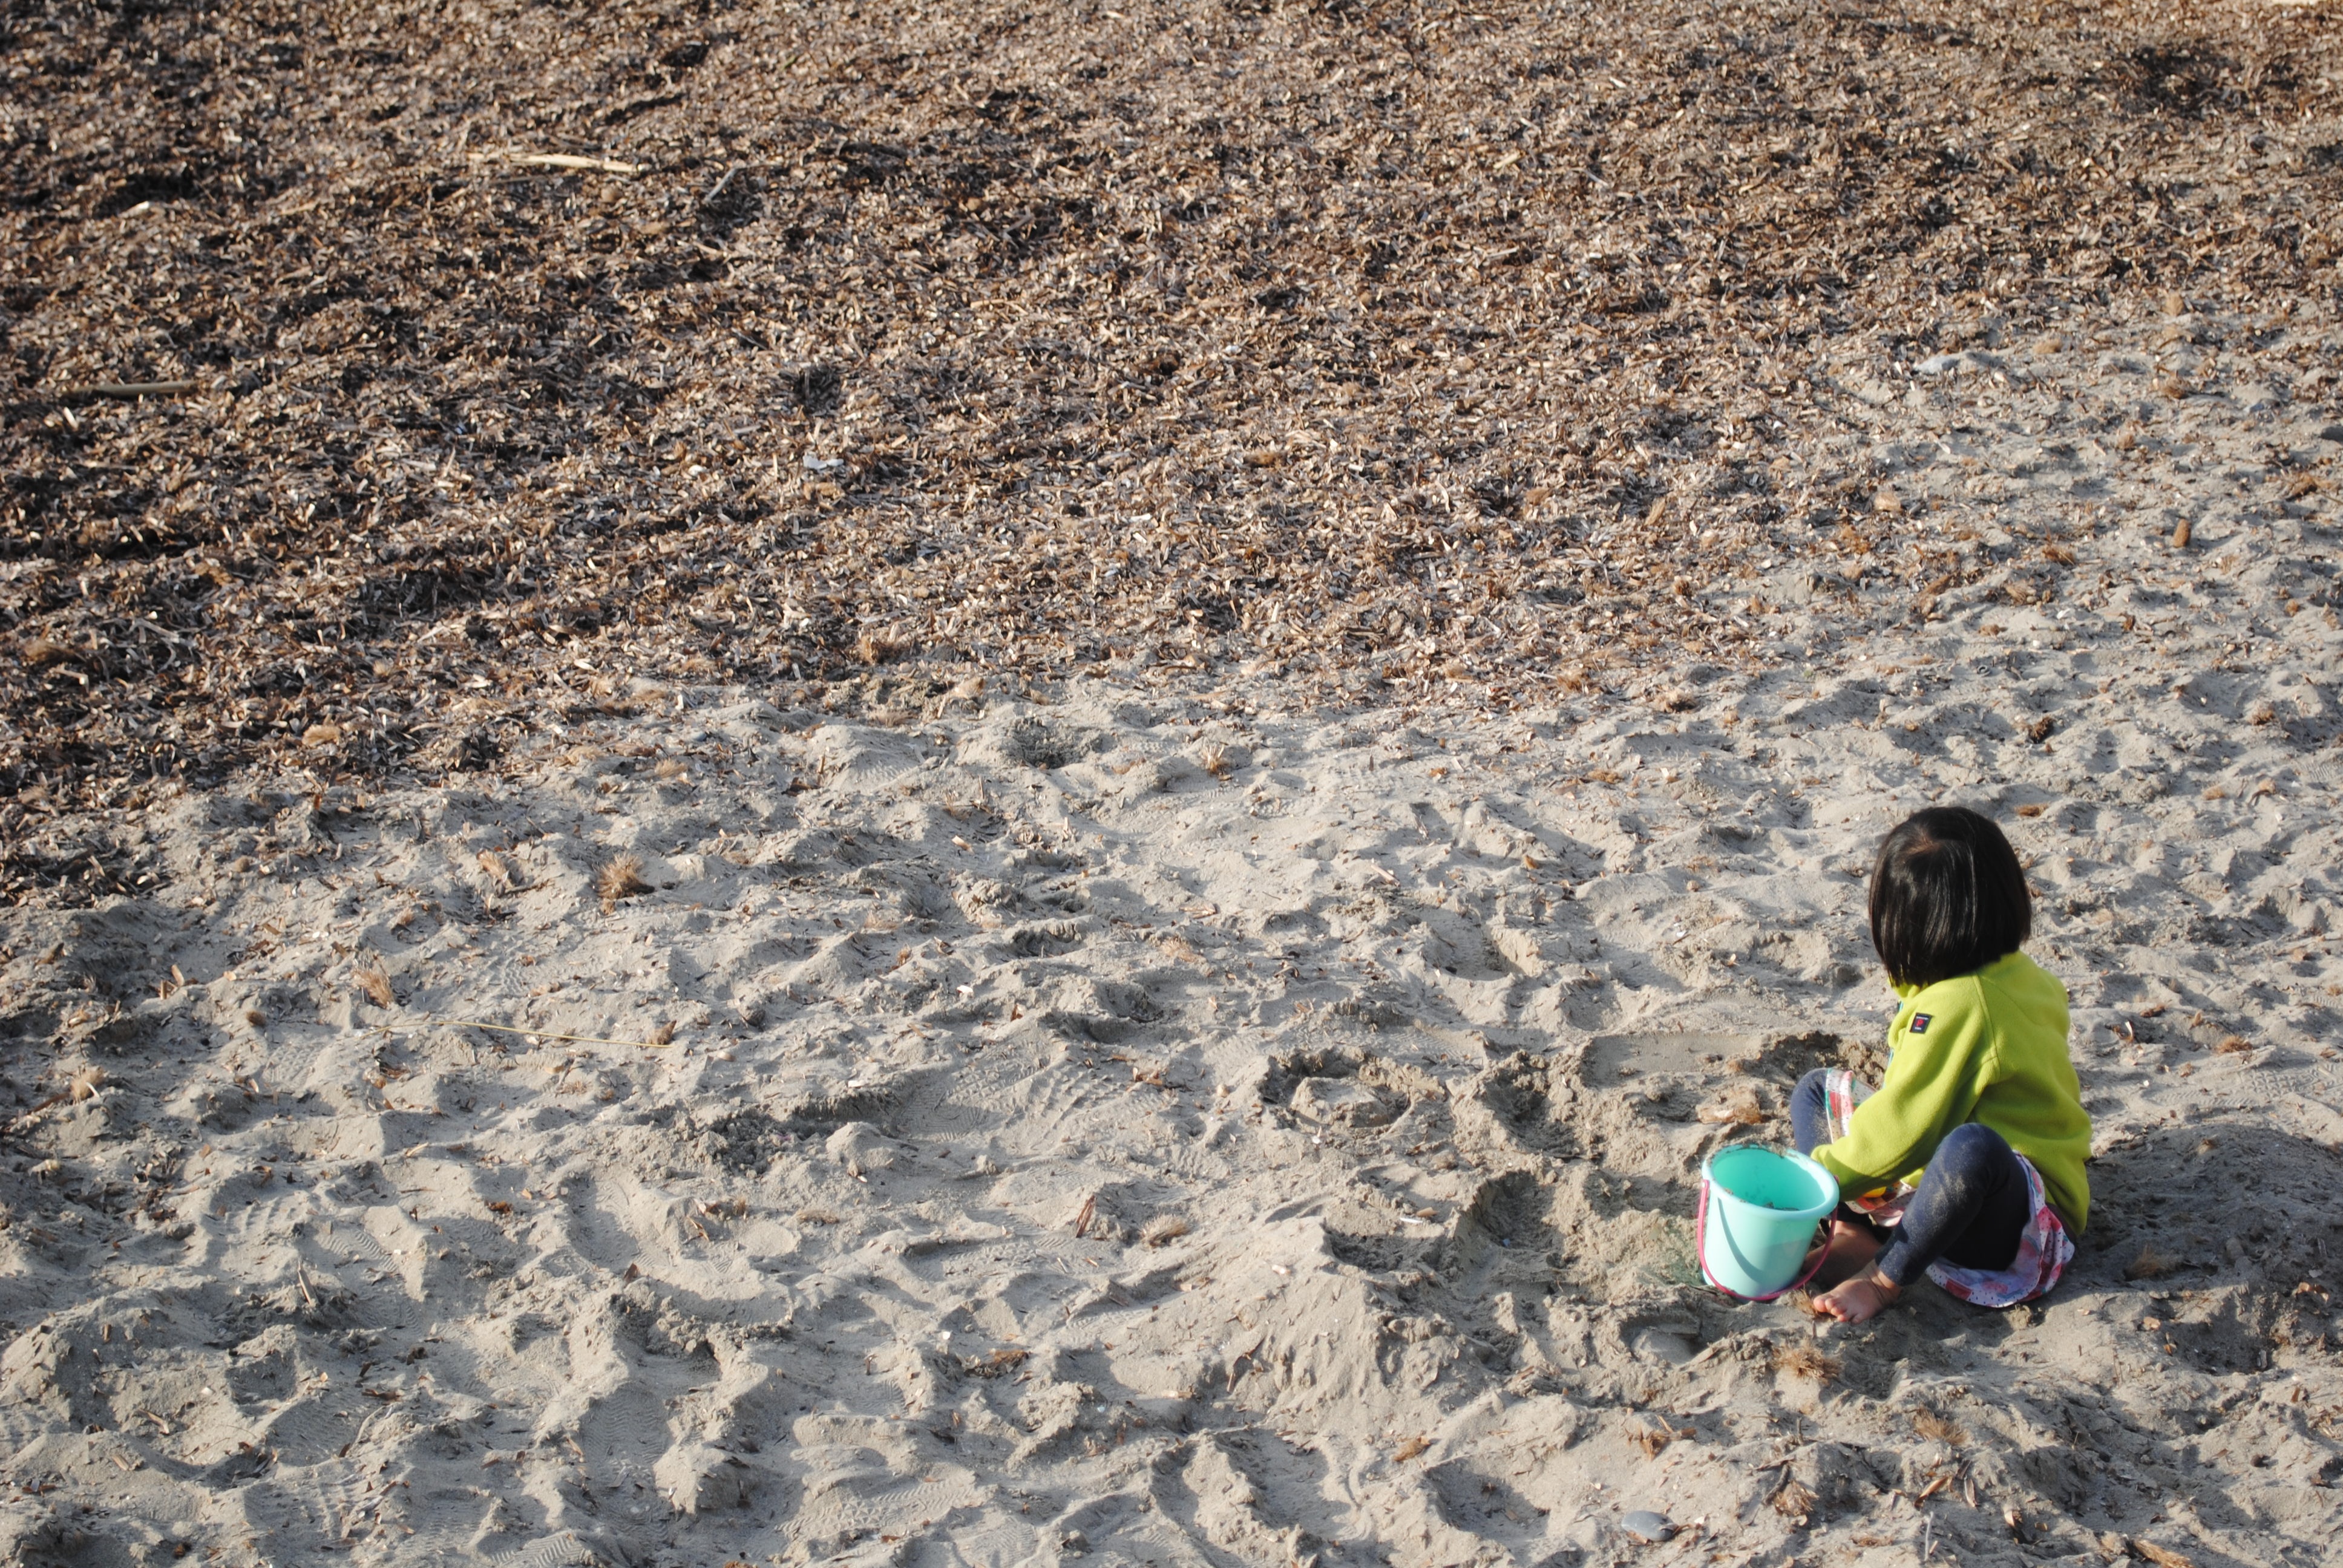
sea, coast, water, sand, rock, ocean, people, girl, kid, summer, vacation, young, mud, soil, child, childhood, material, geology, happy, toddler, little, little girl, child playing in sand